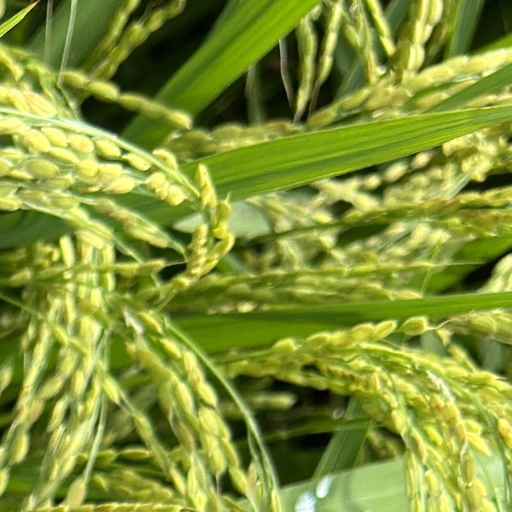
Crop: rice